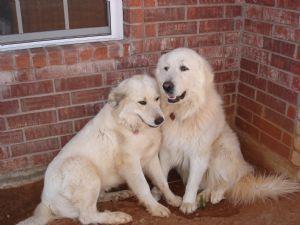
Great_Pyrenees